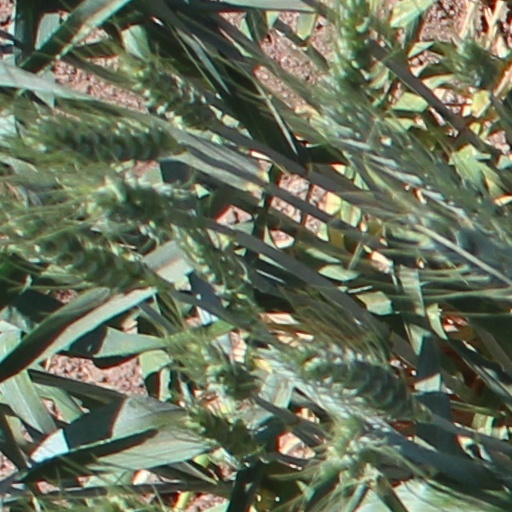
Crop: wheat